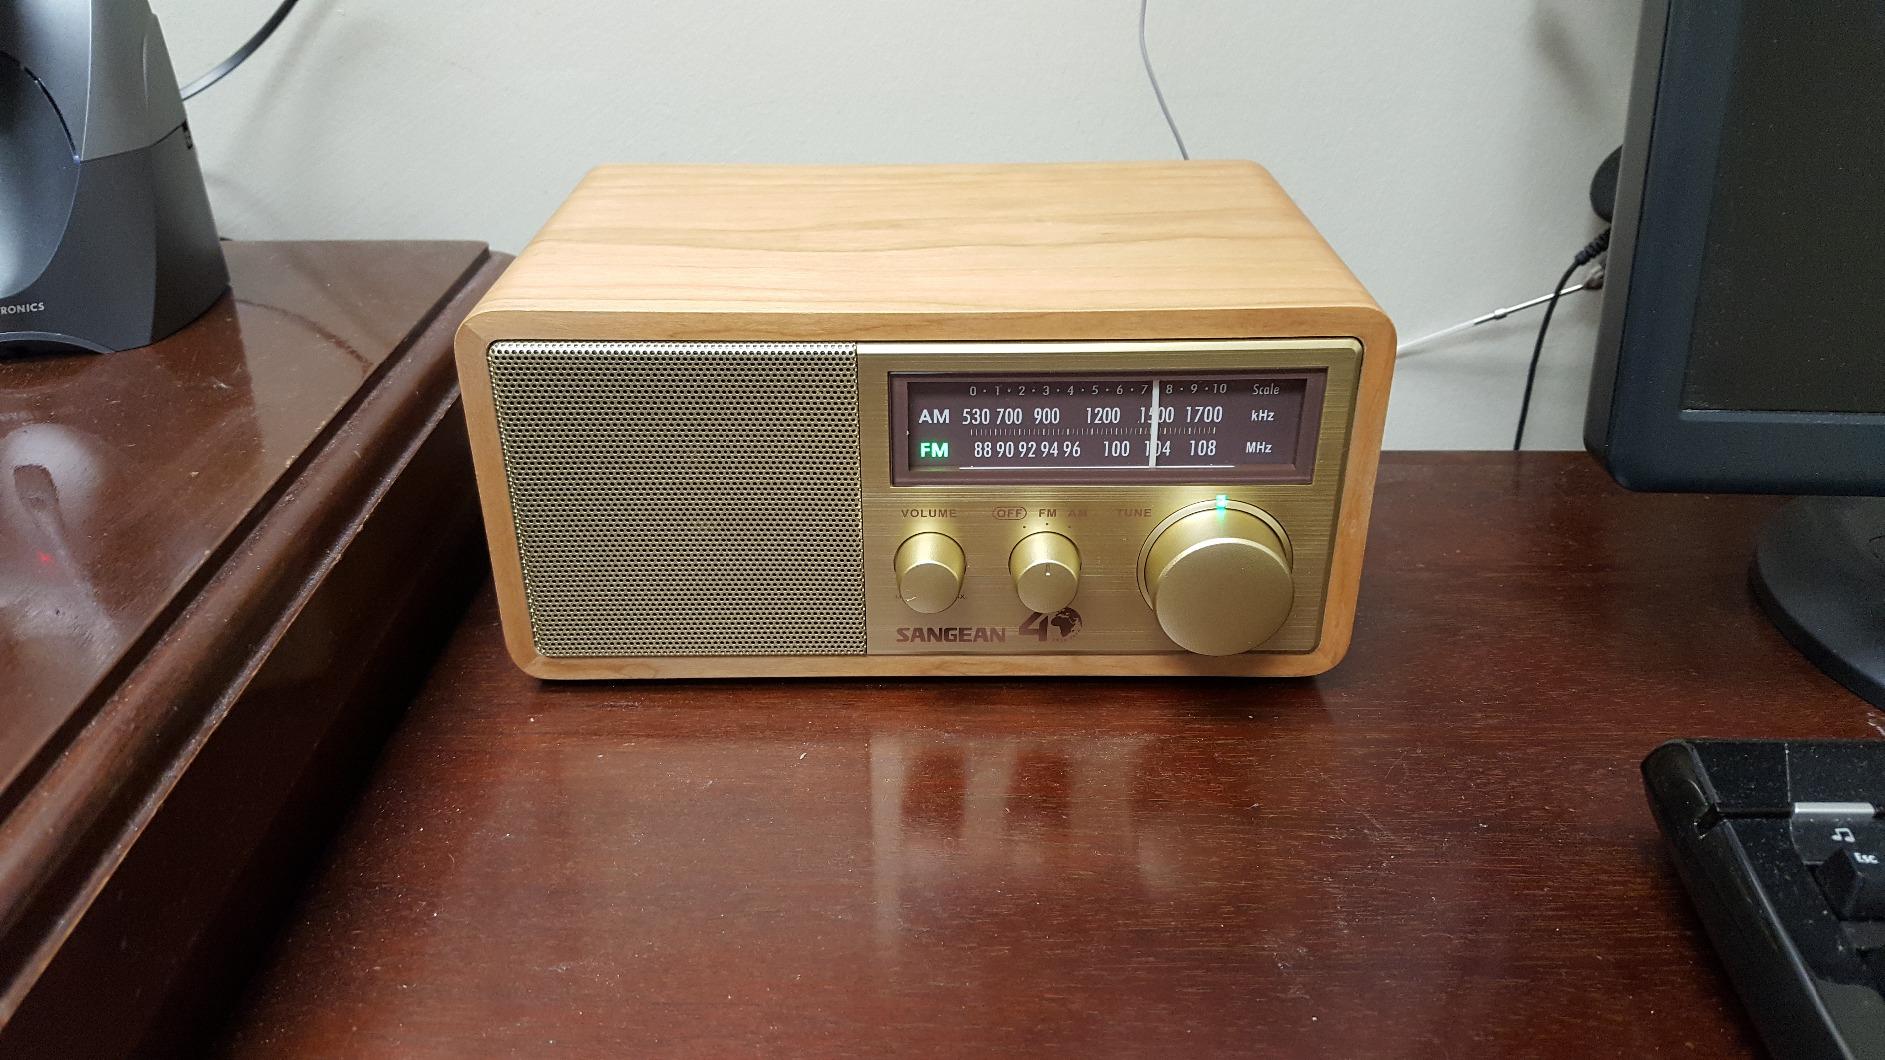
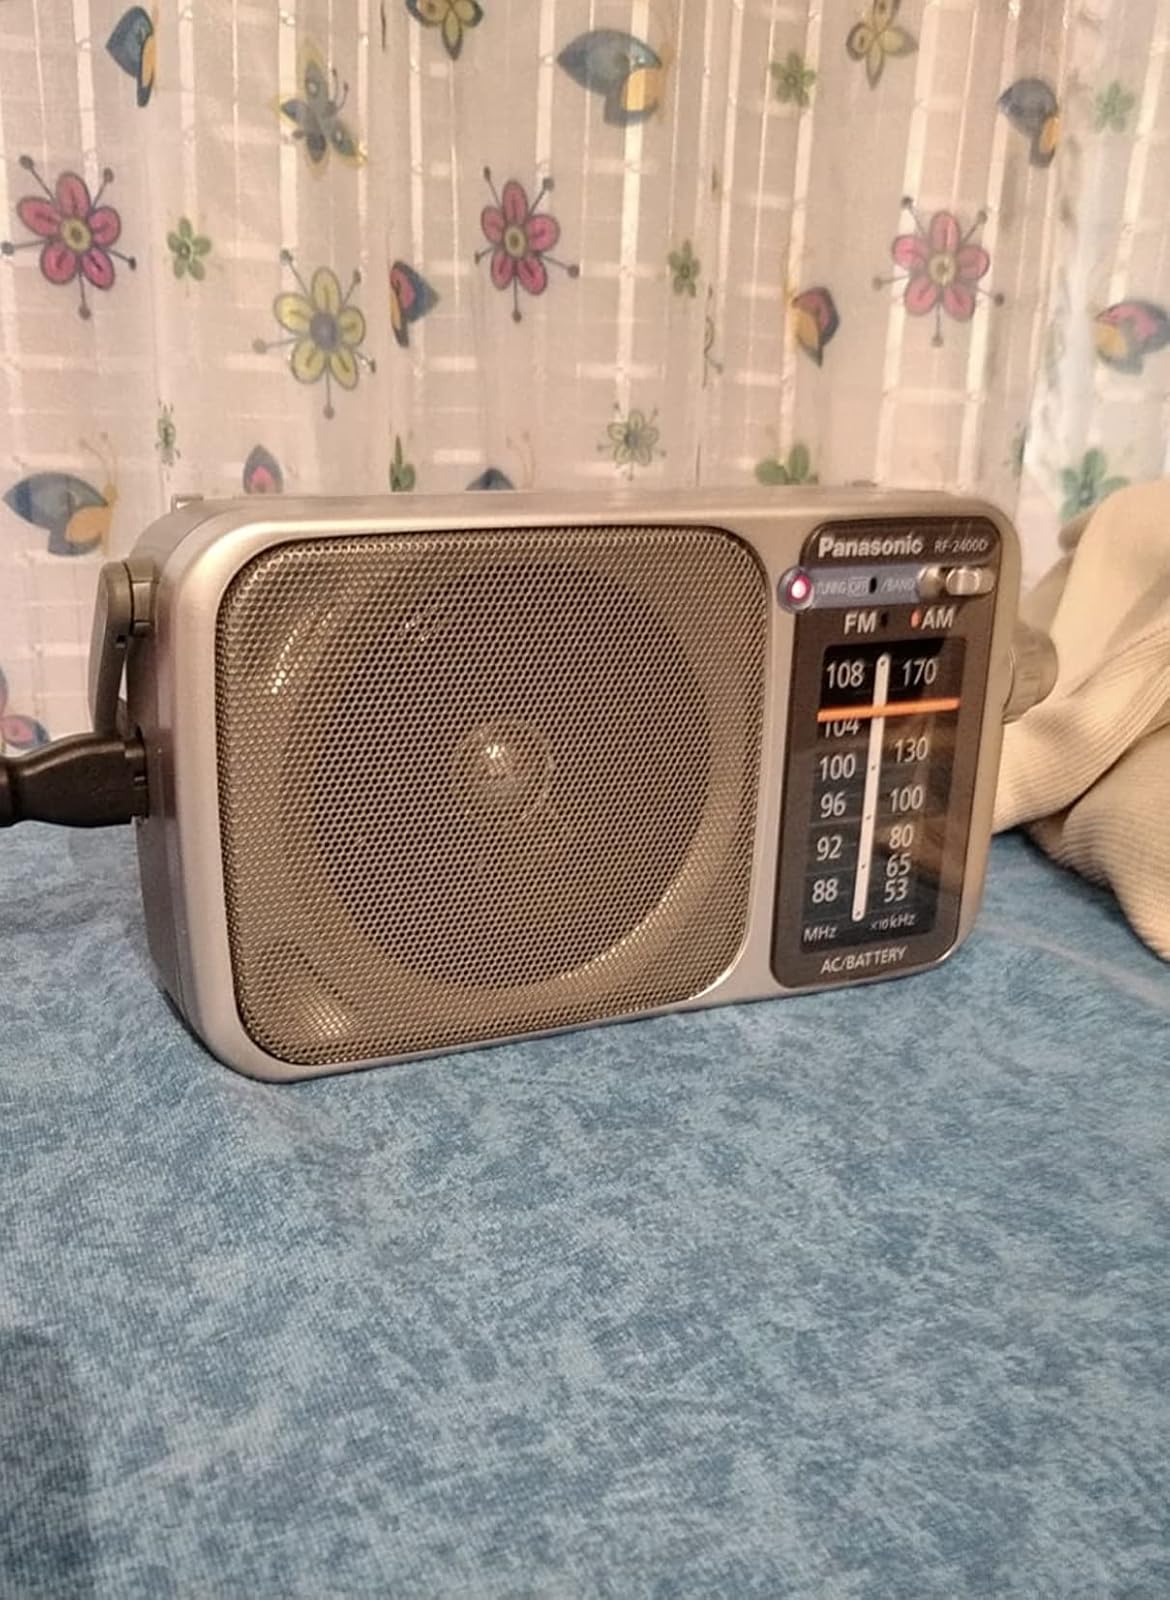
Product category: radio
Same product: no